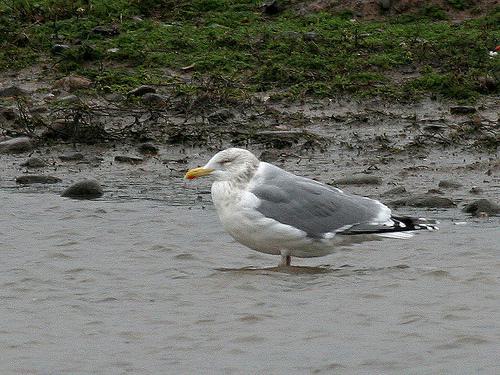
A photo of a herring gull